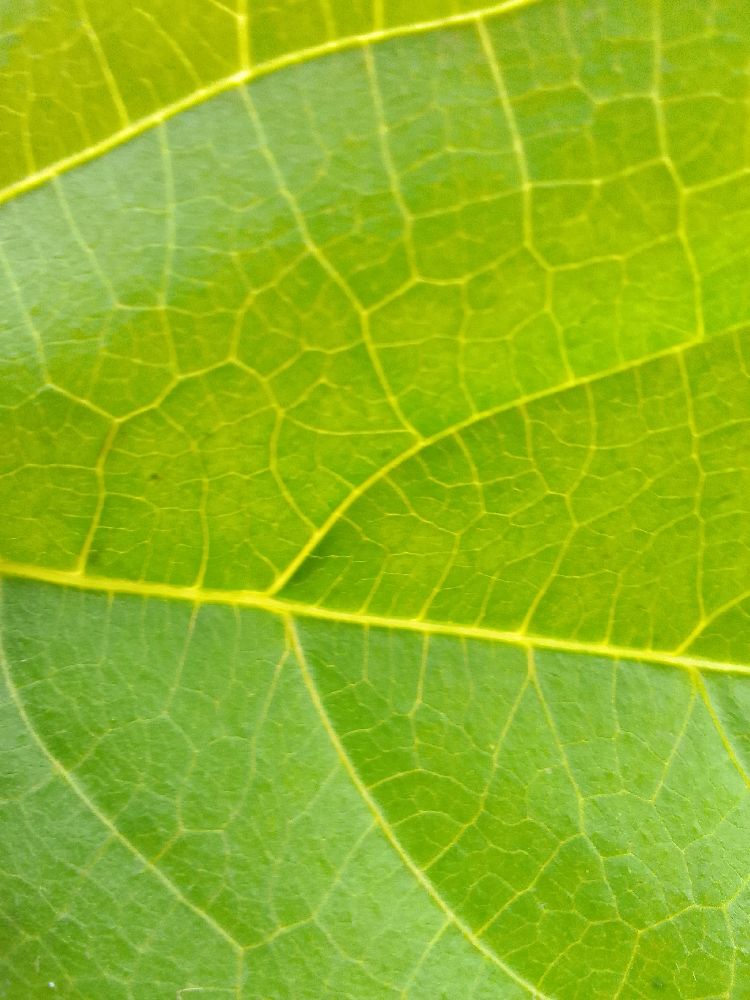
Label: healthy